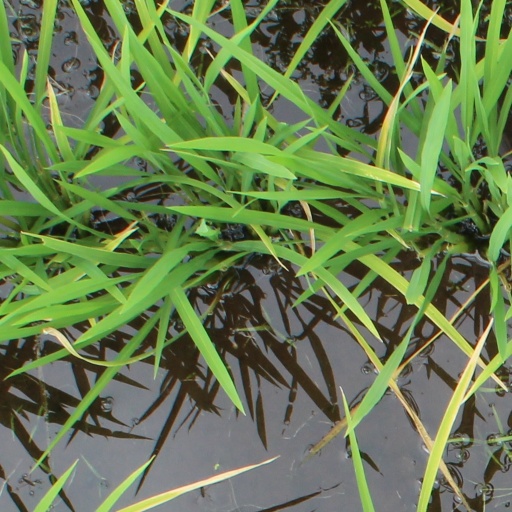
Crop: rice